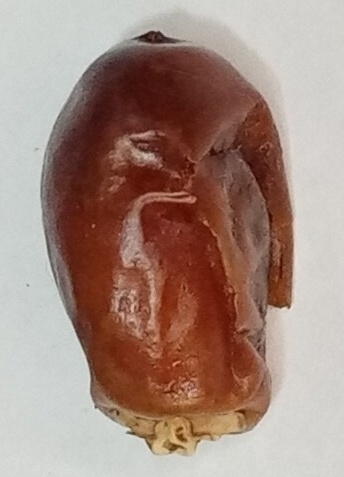
Variety: aseel
Size: small
Grade: grade-1